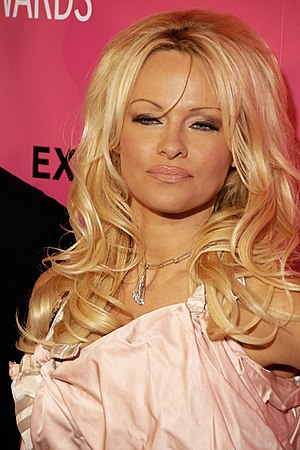
Pamela Anderson
Pamela Anderson, 2009
Pamela Denise Anderson er canadisk-amerikansk model og skuespillerinde.